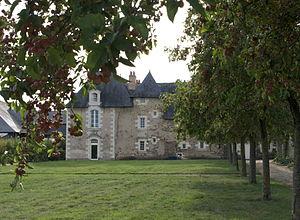
Manoir de la Ranloue, Saint-Barthélemy-d'Anjou This building is inscrit au titre des Monuments Historiques. It is indexed in the Base Mérimée, a database of architectural heritage maintained by the French Ministry of Culture,
Saint-Barthélemy-d'Anjou est une commune française située dans le département de Maine-et-Loire, en région Pays de la Loire. Elle se trouve dans la banlieue est d'Angers.
Le manoir de la Ranloue est un manoir situé en France sur la commune de Saint-Barthélemy-d'Anjou, dans le département de Maine-et-Loire en région Pays de la Loire.